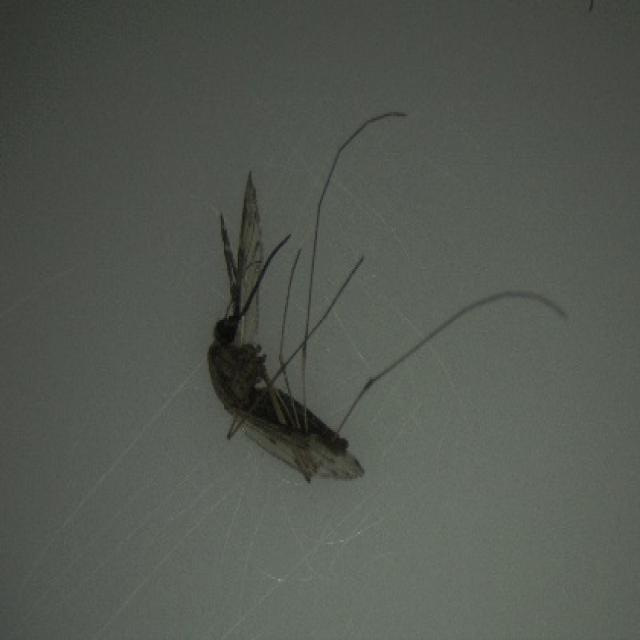
Species: anopheles_sinensis